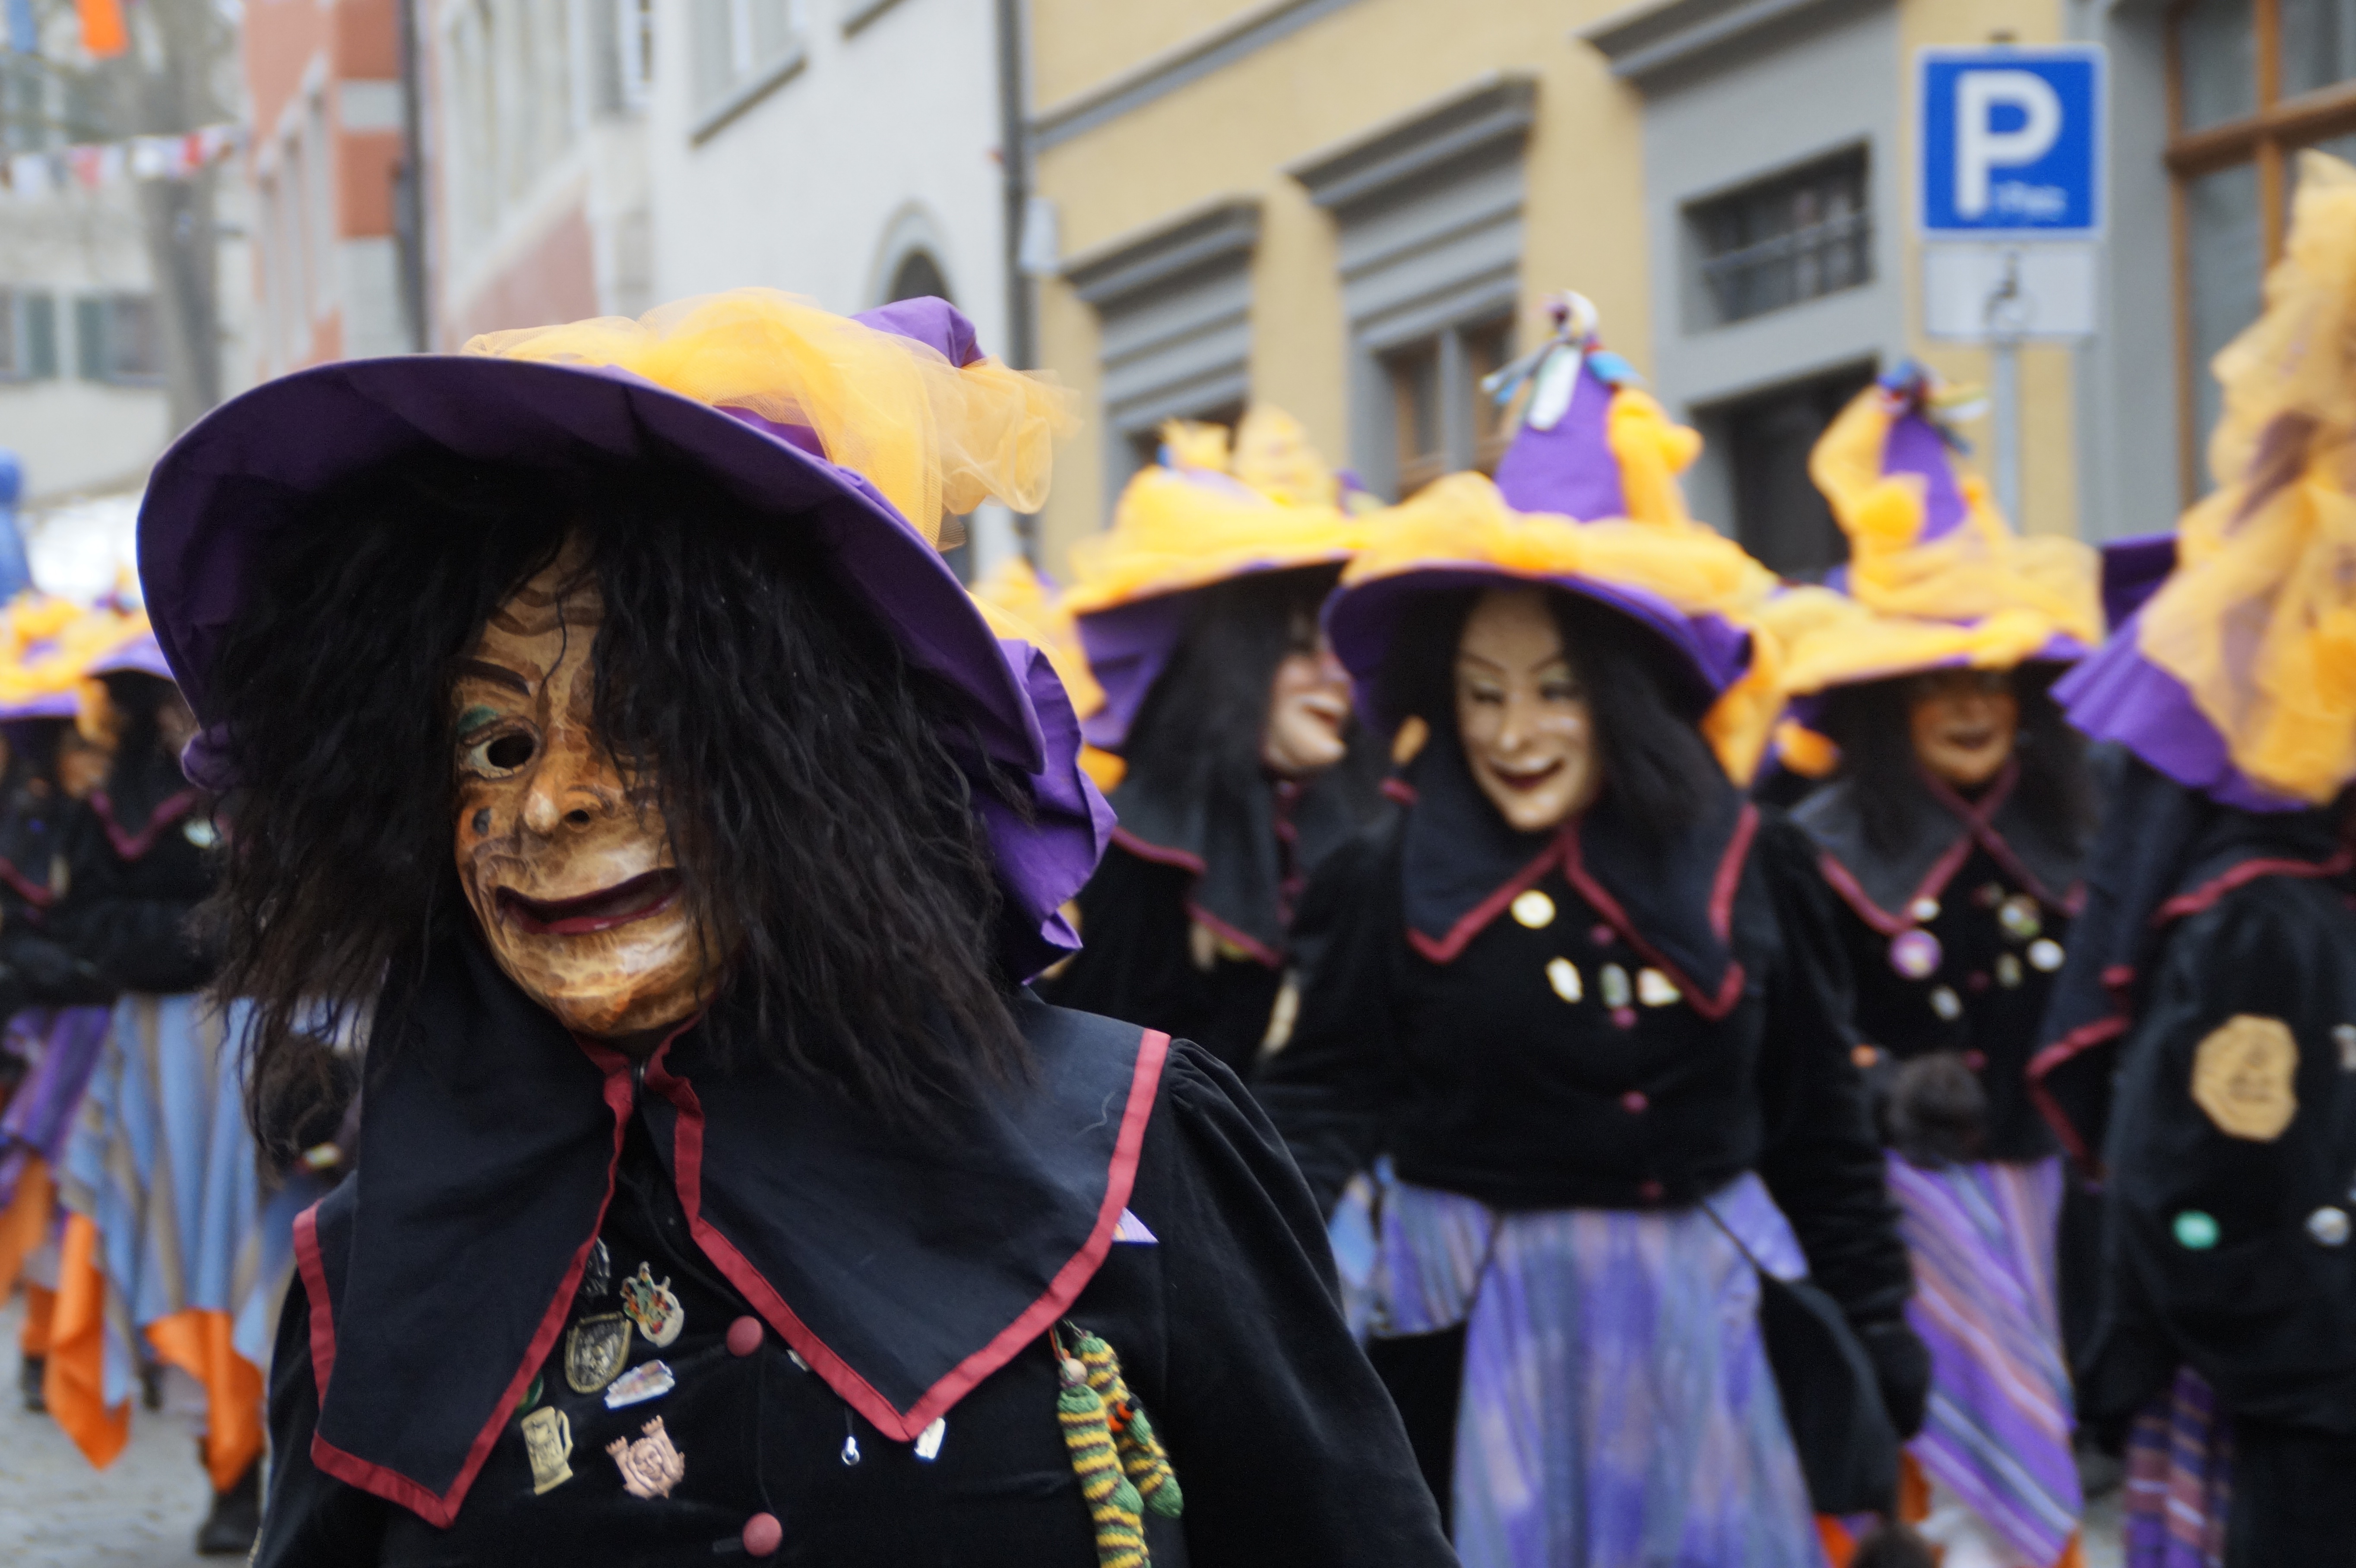
carnival, clothing, festival, mask, figure, women, move, carved, event, custom, tradition, costume, masquerade, panel, fairy tales, witches, customs, fasnet, fools jump, swabian alemannic, haes, haestraeger, strassenfasnet, wooden mask, fairytale characters, oberzell, walpurgisnacht